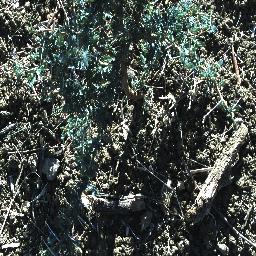
Label: prickly_acacia